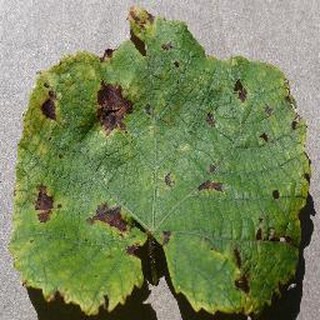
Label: grape_leaf_blight